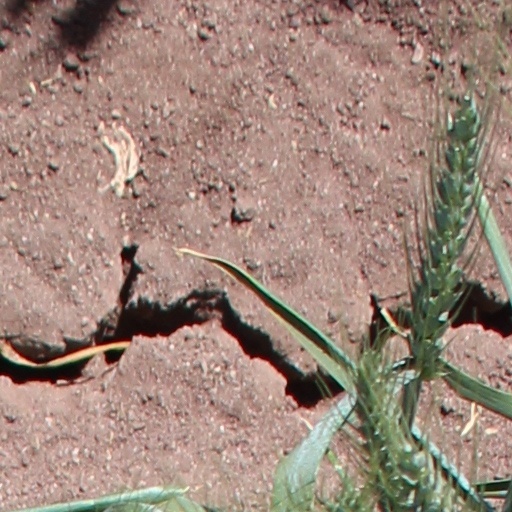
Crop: wheat